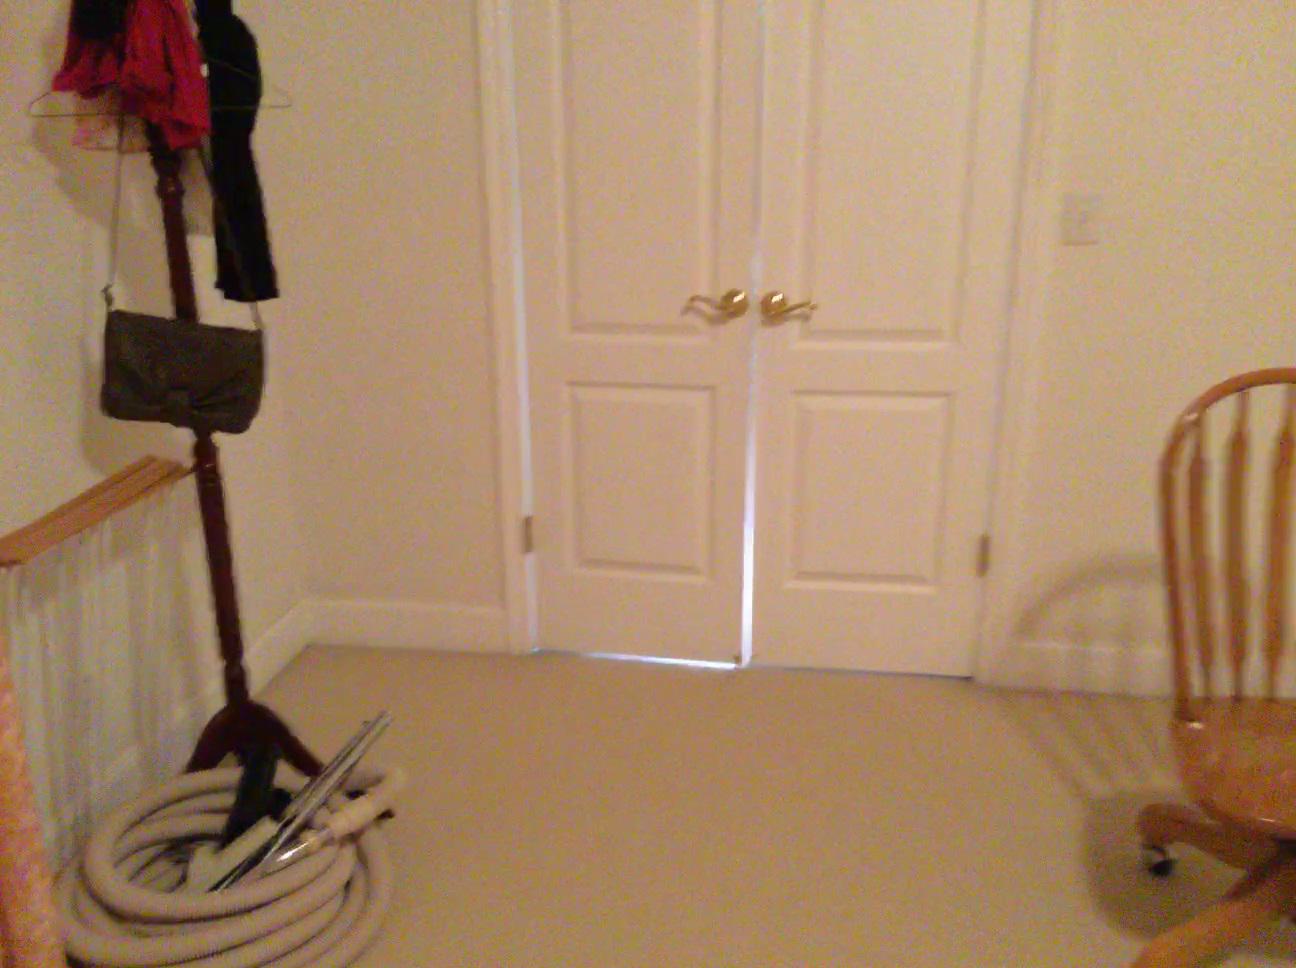
Question: In the image, there is the rack. Pinpoint several points within the vacant space situated right of the rack from the camera's perspective. Your final answer should be formatted as a list of tuples, i.e. [(x1, y1), ...], where each tuple contains the x and y coordinates of a point satisfying the conditions above. The coordinates should be between 0 and 1, indicating the normalized pixel locations of the points.
Answer: [(0.353, 0.619), (0.343, 0.633), (0.330, 0.650), (0.384, 0.618), (0.374, 0.633), (0.363, 0.650), (0.352, 0.667), (0.340, 0.687), (0.326, 0.708), (0.416, 0.618), (0.407, 0.633), (0.397, 0.650), (0.387, 0.667), (0.375, 0.687), (0.363, 0.708), (0.350, 0.730), (0.335, 0.755), (0.422, 0.667), (0.412, 0.687), (0.401, 0.708), (0.390, 0.730), (0.377, 0.756), (0.363, 0.783), (0.347, 0.814), (0.329, 0.847), (0.440, 0.708), (0.430, 0.731), (0.419, 0.756), (0.407, 0.784), (0.394, 0.815), (0.378, 0.849), (0.362, 0.887), (0.479, 0.708), (0.471, 0.731), (0.461, 0.757), (0.451, 0.785), (0.441, 0.816), (0.428, 0.851)]